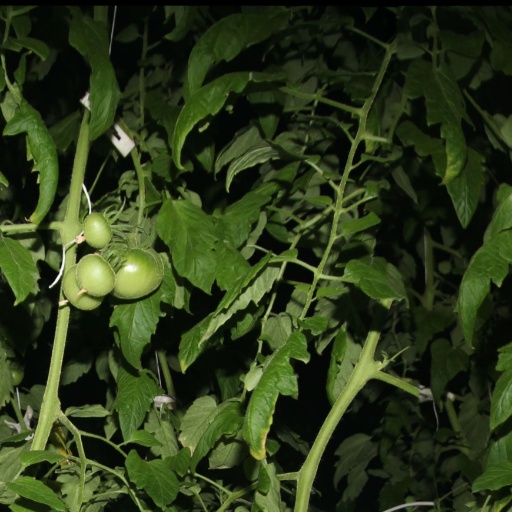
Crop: tomato